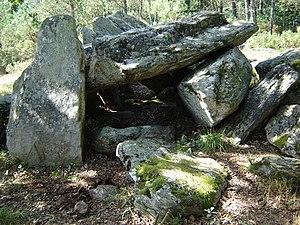
Herbignac est une commune de l'Ouest de la France, située dans le département de la Loire-Atlantique, en région Pays de la Loire. Elle fait partie du pays de Guérande, un des pays traditionnels de Bretagne.